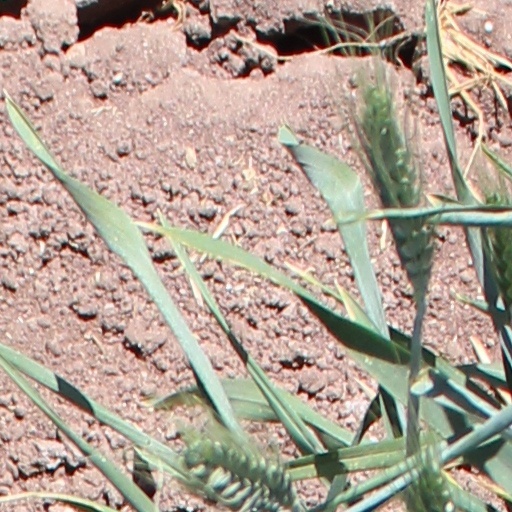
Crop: wheat